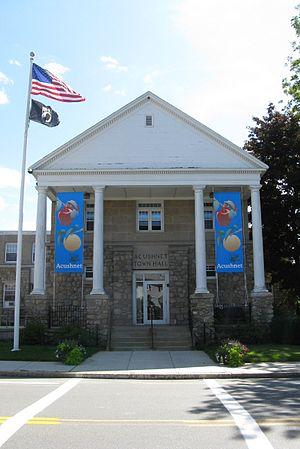
Acushnet est une ville du comté de Bristol, dans le Commonwealth du Massachusetts, aux États-Unis. Elle a été fondée en 1659.